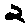
Label: 2